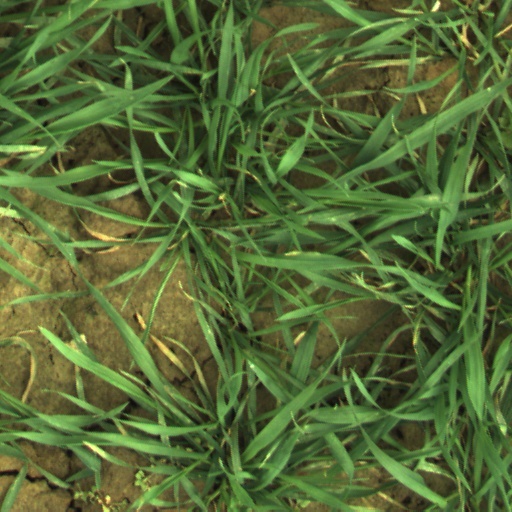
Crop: wheat